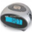
Label: clock